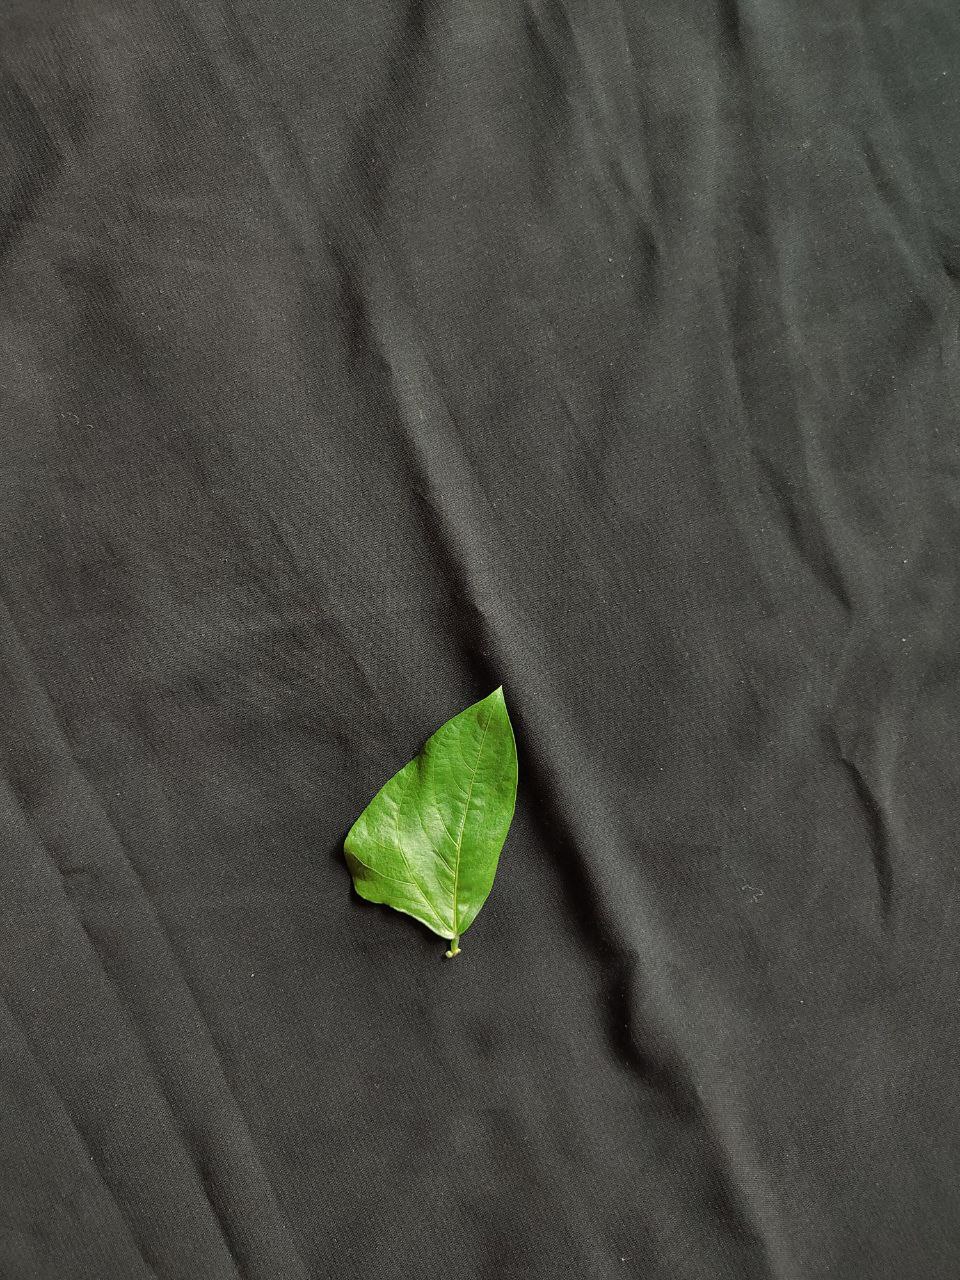
Crop: cowpea
Leaf condition: Fresh Leaf